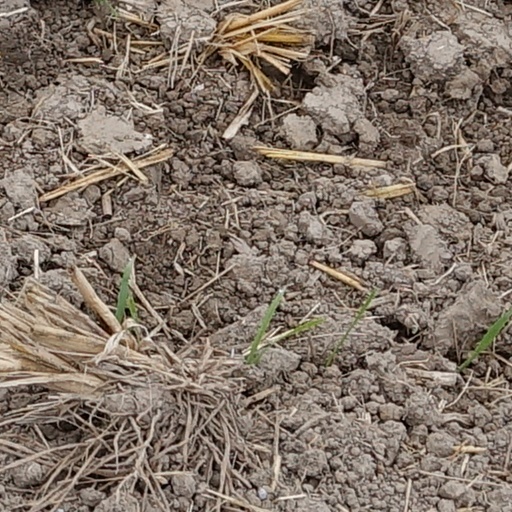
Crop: wheat